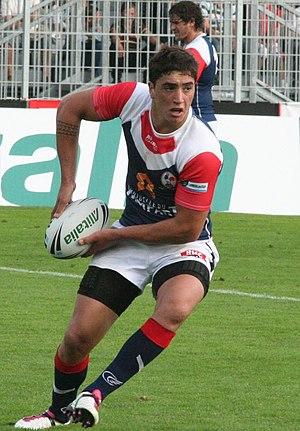
Tony Gigot, joueur français de rugby à XIII.